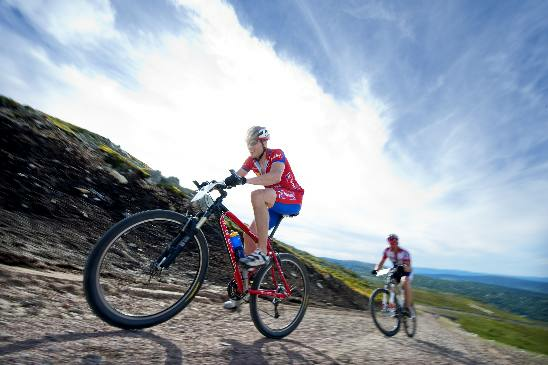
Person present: Yes